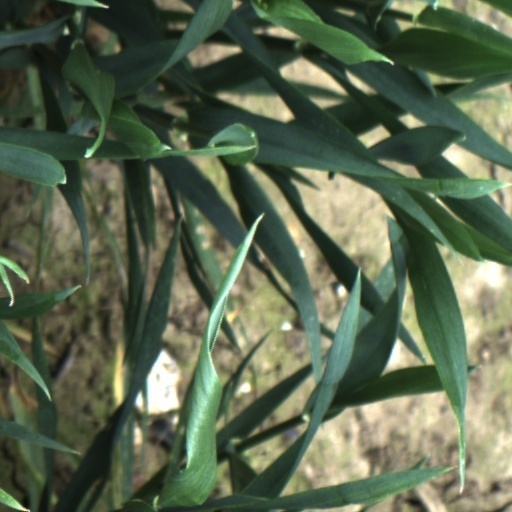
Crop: wheat